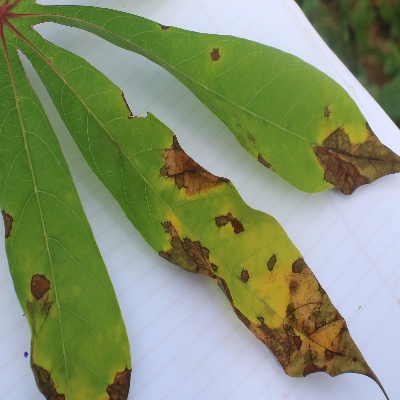
Crop: Cassava
Condition: brown spot